Loveday (1458)

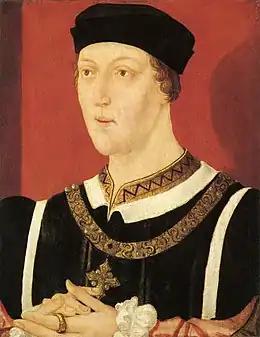
King Henry VI, who probably organized the Loveday in an attempt to pacify his nobility, which by 1458, had divided down clear partisan lines into armed camps.

The Loveday of 1458 (also known as the Annunciation Loveday) was a ritualistic reconciliation between warring factions of the English nobility that took place at St Paul's Cathedral on 25 March 1458. Following the outbreak of the Wars of the Roses in 1455, it was the culmination of lengthy negotiations initiated by King Henry VI to resolve the lords' rivalries. English politics had become increasingly factional during his reign, and was exacerbated in 1453 when he became catatonic. This effectively left the government leaderless, and eventually the King's cousin, and at the time heir to the throne, Richard, Duke of York, was appointed protector during the King's illness. Alongside York were his allies from the politically and militarily powerful Neville family, led by Richard, Earl of Salisbury, and his eldest son, Richard, Earl of Warwick. When the King returned to health a year later, the protectorship ended but partisanship within the government did not.